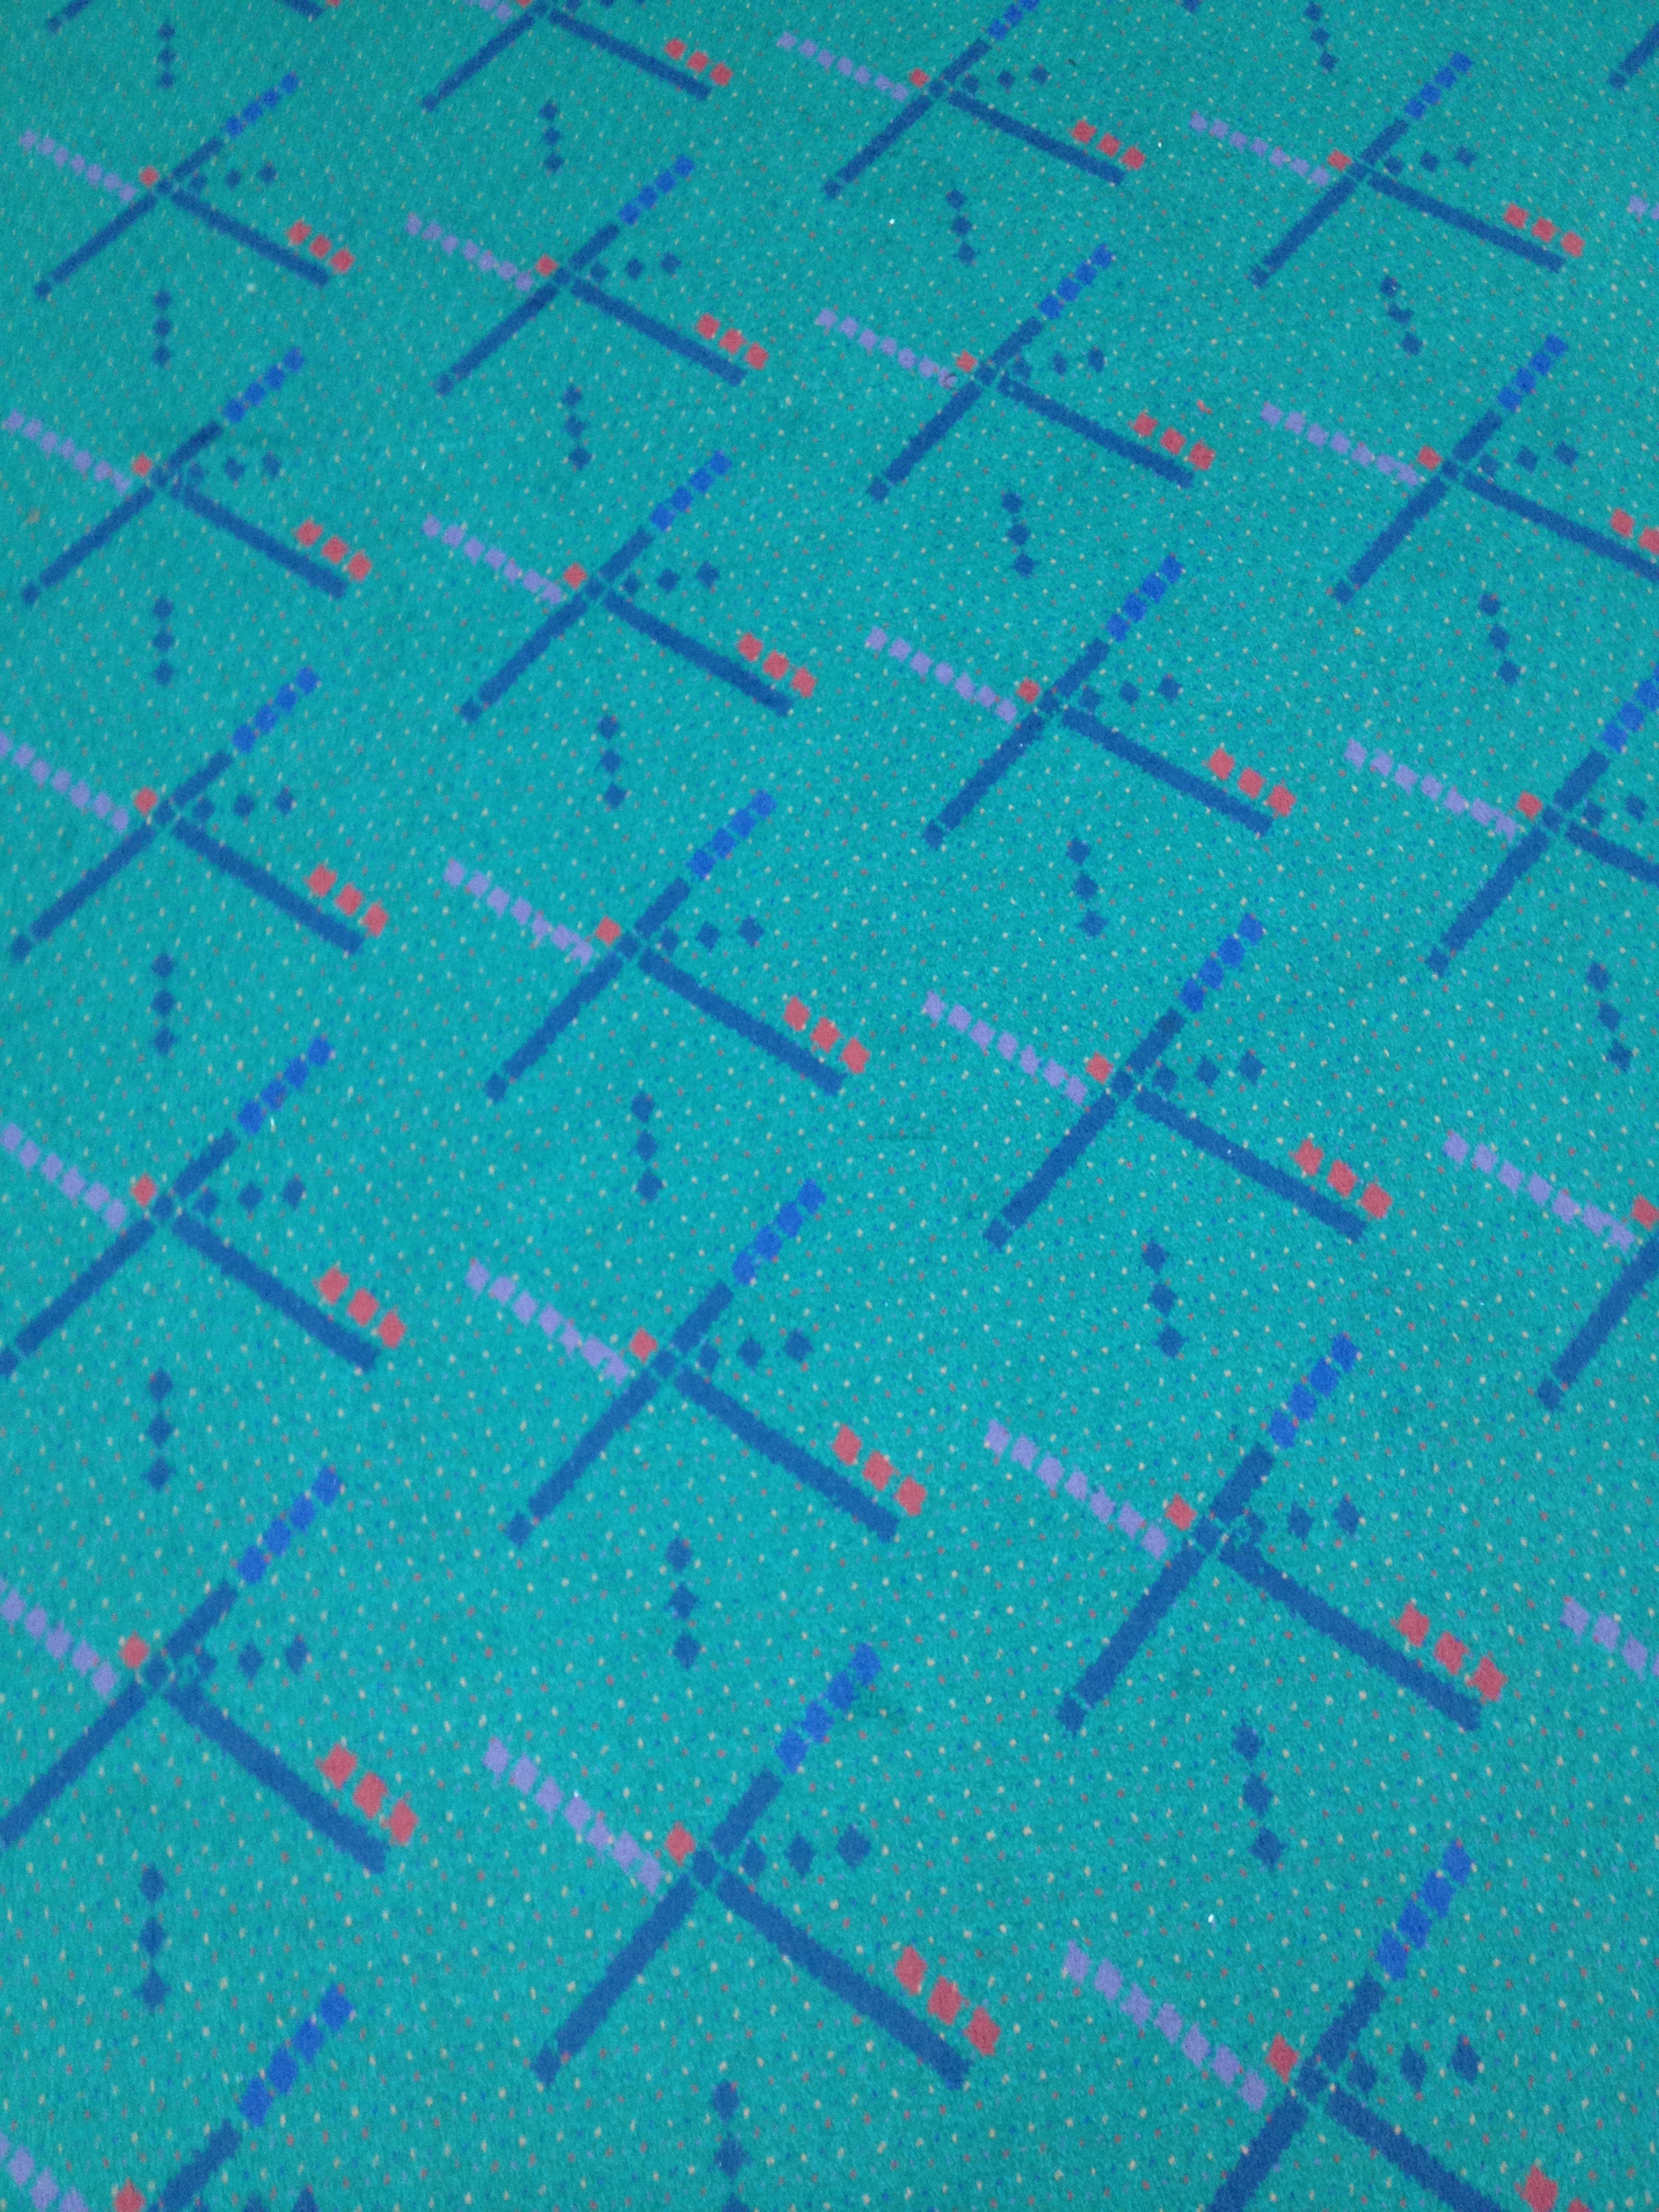
texture, airport, pattern, line, green, color, blue, circle, net, carpet, shape, portland, flooring